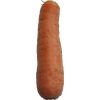
Label: carrot